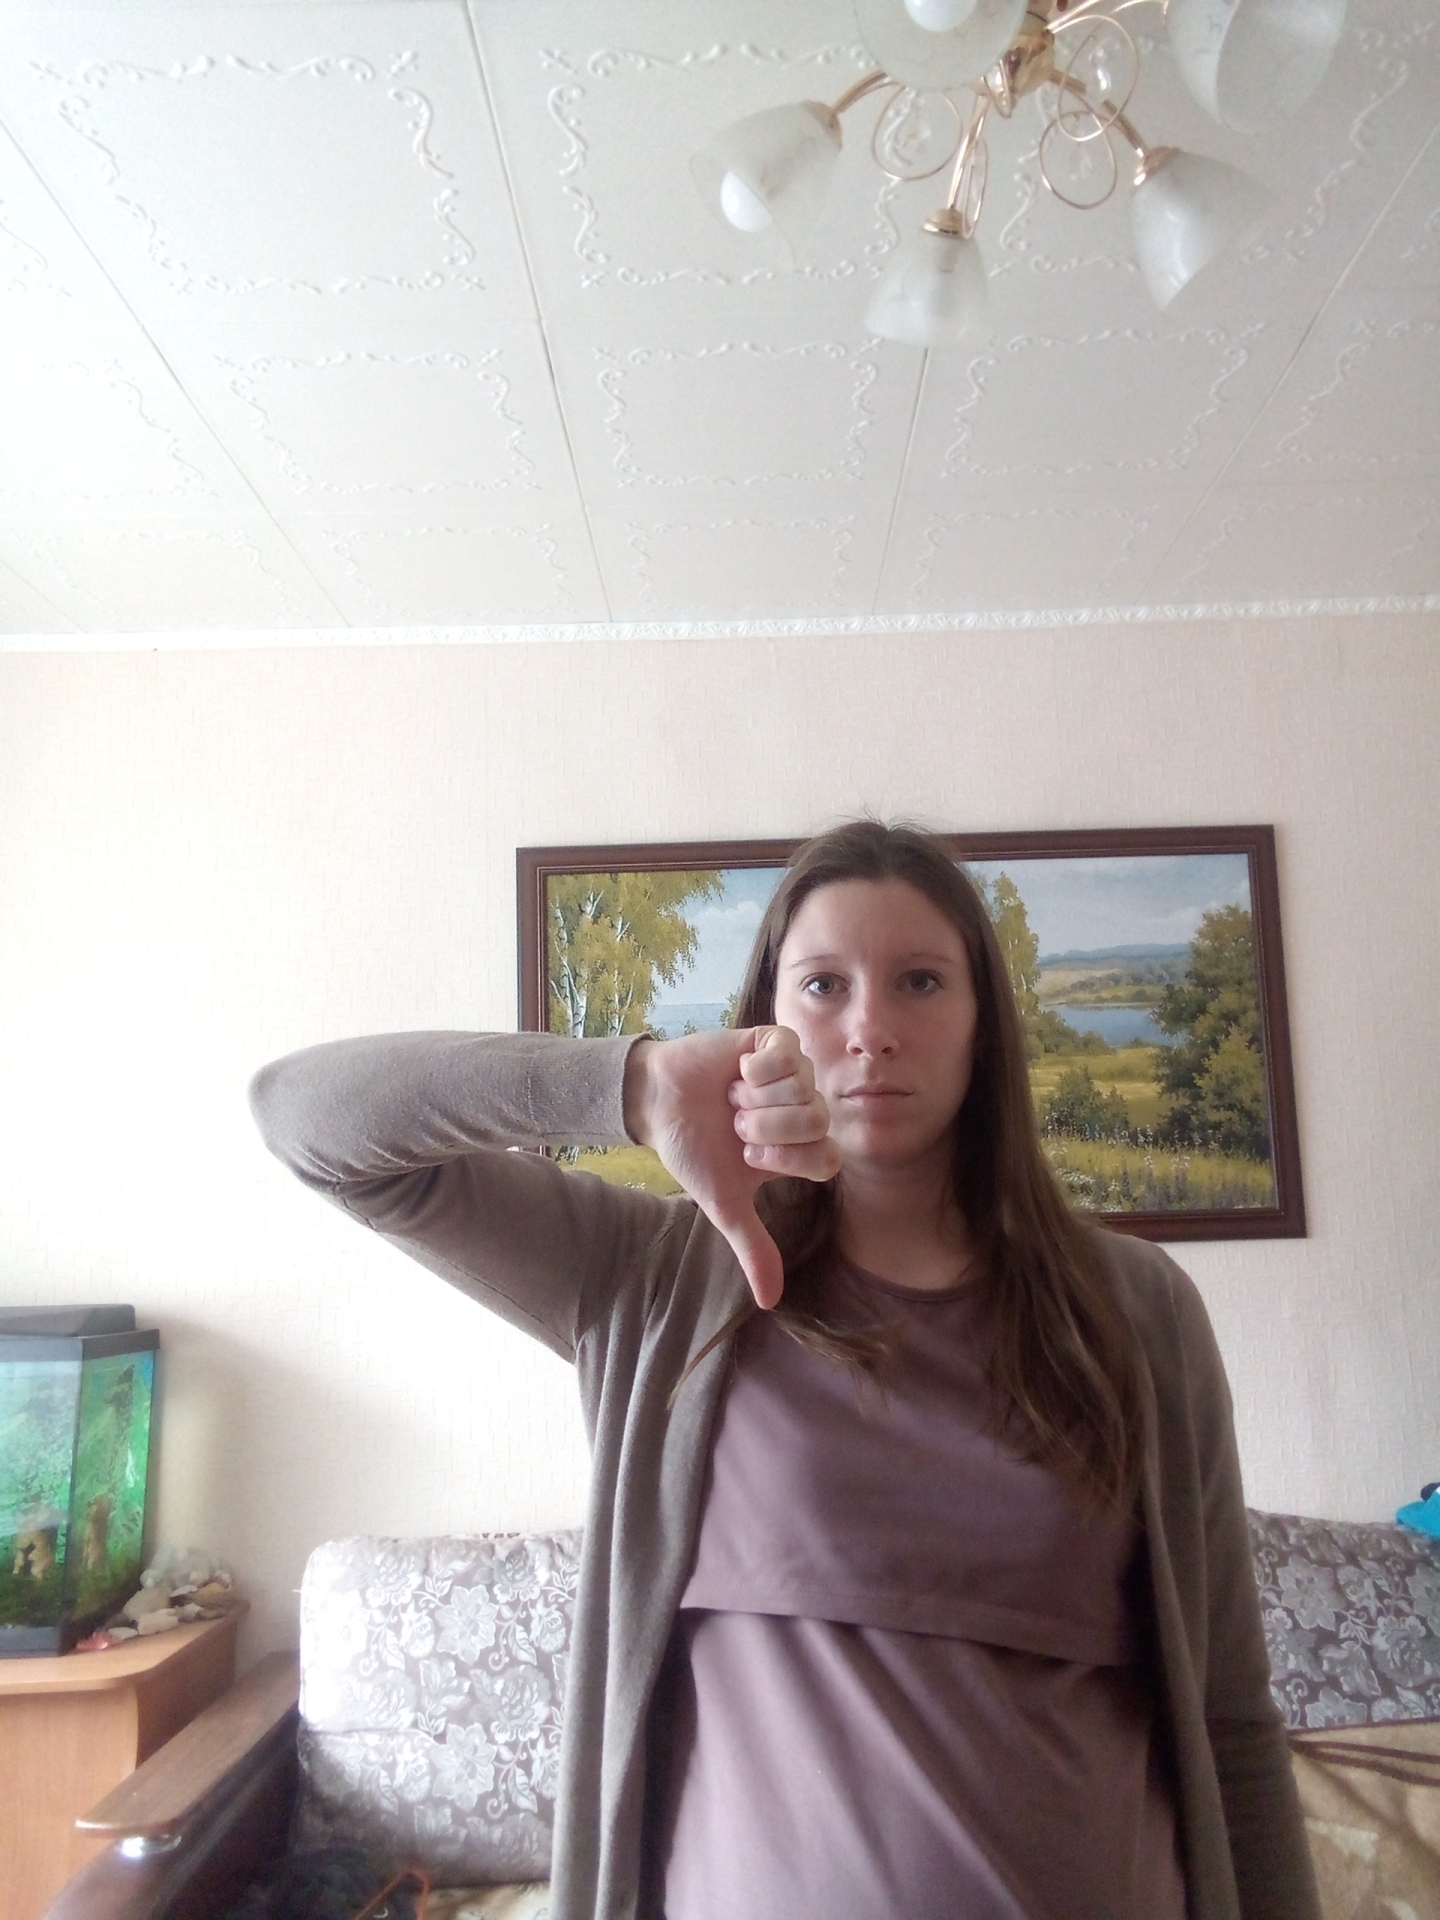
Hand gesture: dislike